Sabah

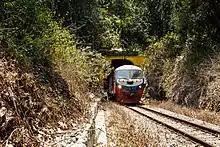
Sabah State Railway train passing through a tunnel of the Western Line in Pengalat Besar, Papar District

Electricity distribution in the state as well in the Federal Territory of Labuan are operated and managed by the Sabah Electricity Sdn. Bhd. (SESB). Sabah electrics are mostly generated from diesel power plant, hydropower and combined cycle power plants. The only main hydroelectric plant is the Tenom Pangi Dam. The combined cycle power plant called Kimanis Power Plant was completed in 2014, supplying 300 MW, with 285 MW nominal capacity. The plant is a joint venture between Petronas and NRG Consortium that also includes facilities such as gas pipeline of Sabah–Sarawak Gas Pipeline and a terminal of Sabah Oil and Gas Terminal. There is another two combined cycle power plants with a capacity of 380 MW operated by Ranhill Holdings Berhad. In 2009, the electricity coverage covers 67% of the state population and by 2011 increase to 80%. The coverage reach 100% in 2012 after an allocation of RM962.5 million from the federal government were given to expand the coverage under the 2012 National Budget. The electrical grid is divided into two of West Coast and East Coast which has been integrated since 2007. The West Coast Grid supplies electricity to Kota Kinabalu, Papar, Beaufort, Keningau, Kota Belud, Kota Marudu, Kudat and Labuan with a capacity of 488.4 MW and maximum demand of 396.5 MW. While the East Coast Grid supplies electricity to the major towns of Sandakan, Kinabatangan, Lahad Datu, Kunak, Semporna and Tawau with a capacity of 333.02 MW and maximum demand of 203.3 MW.